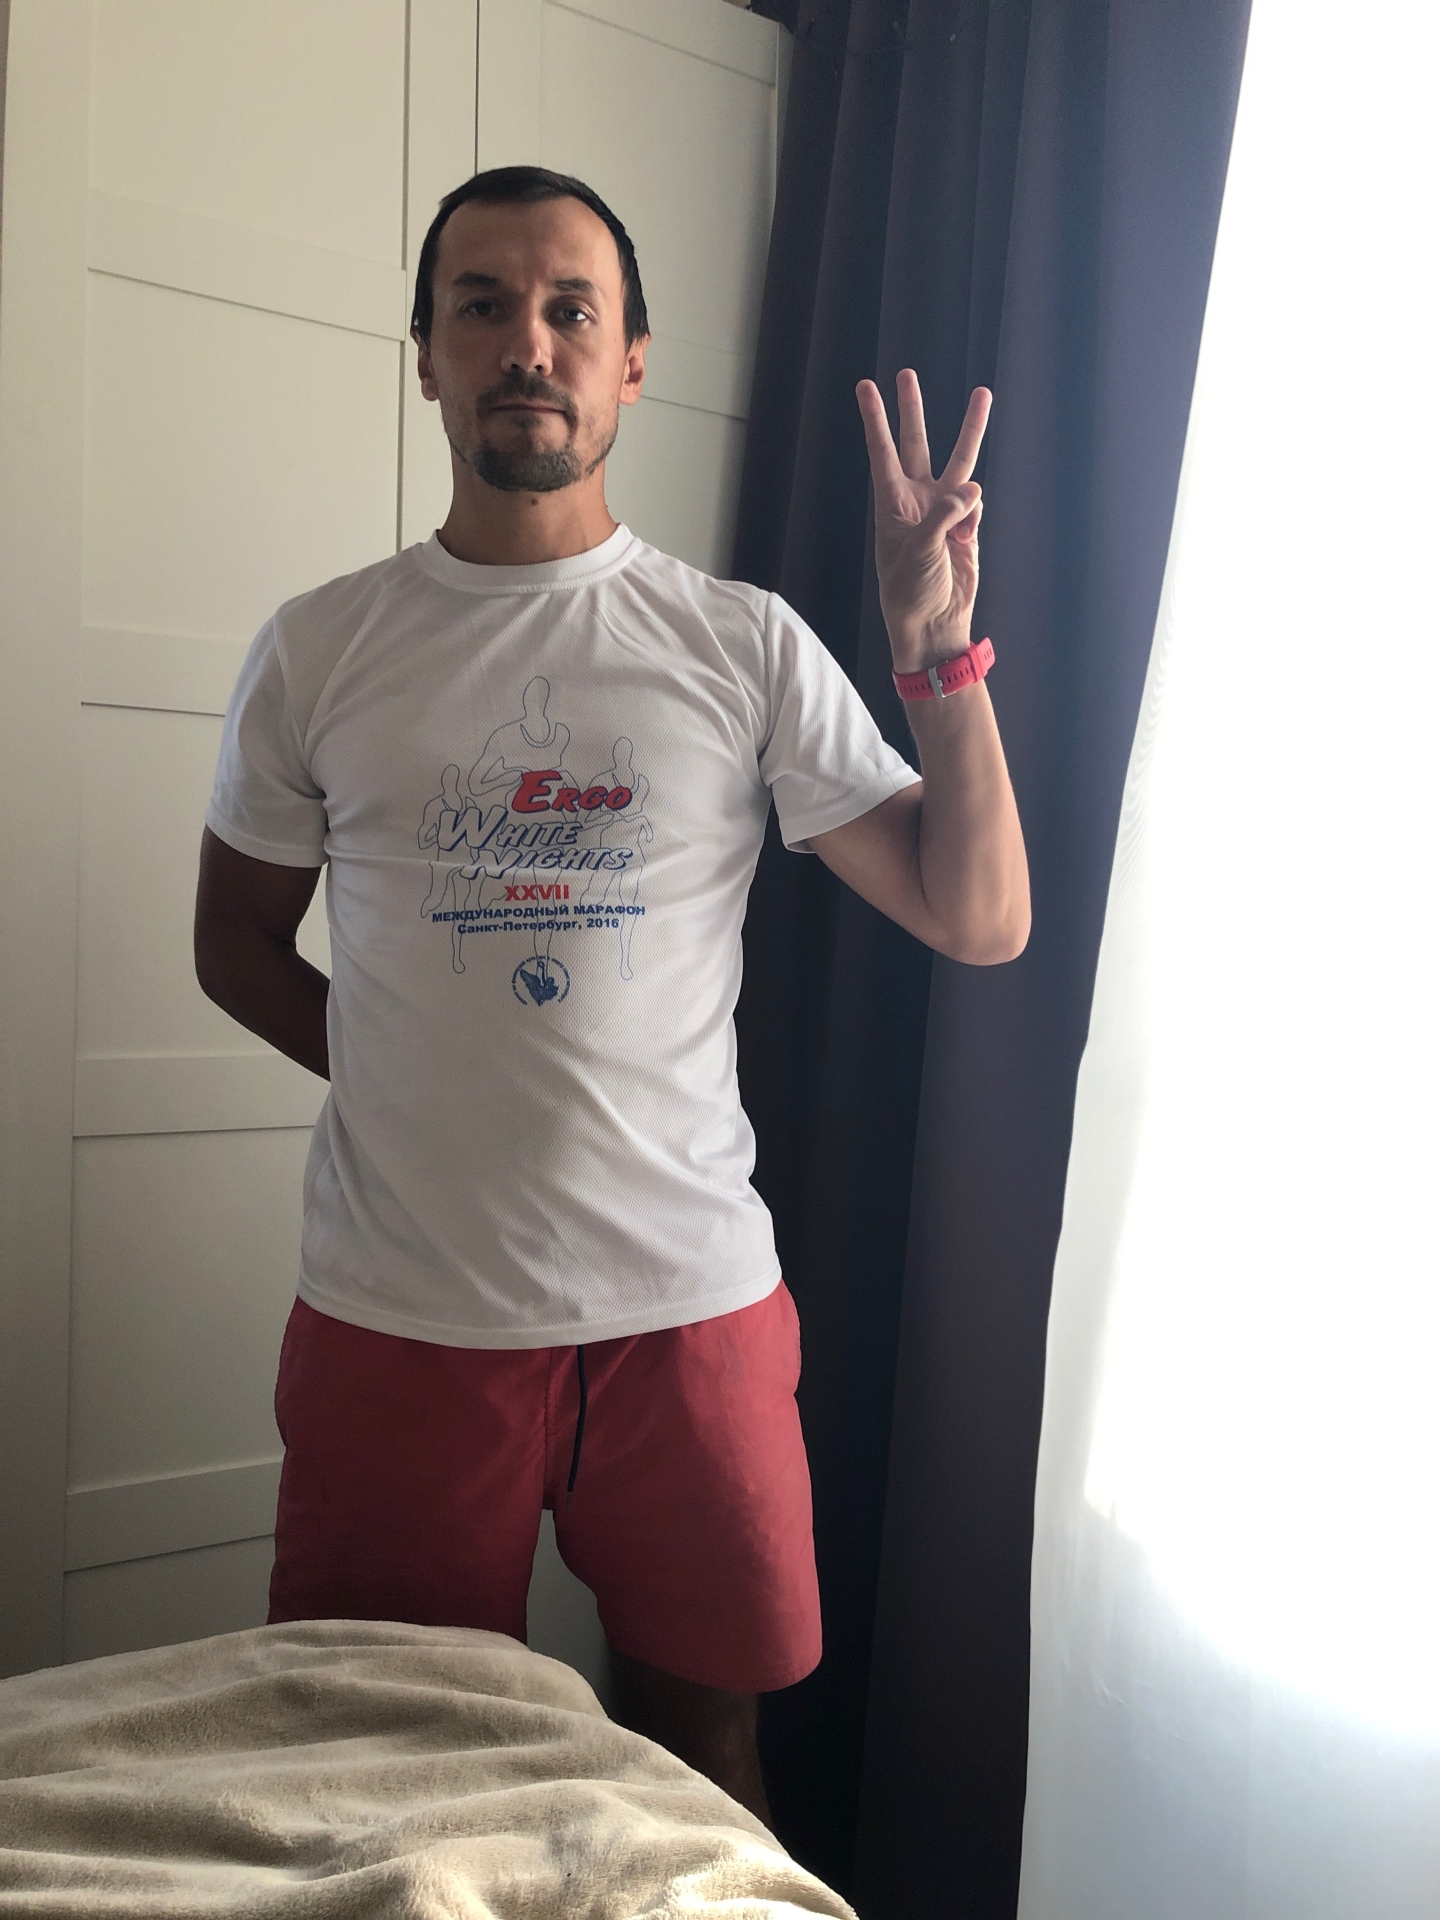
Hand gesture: three